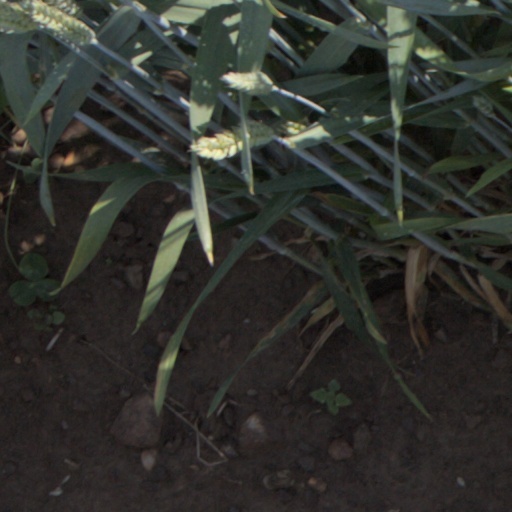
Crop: wheat